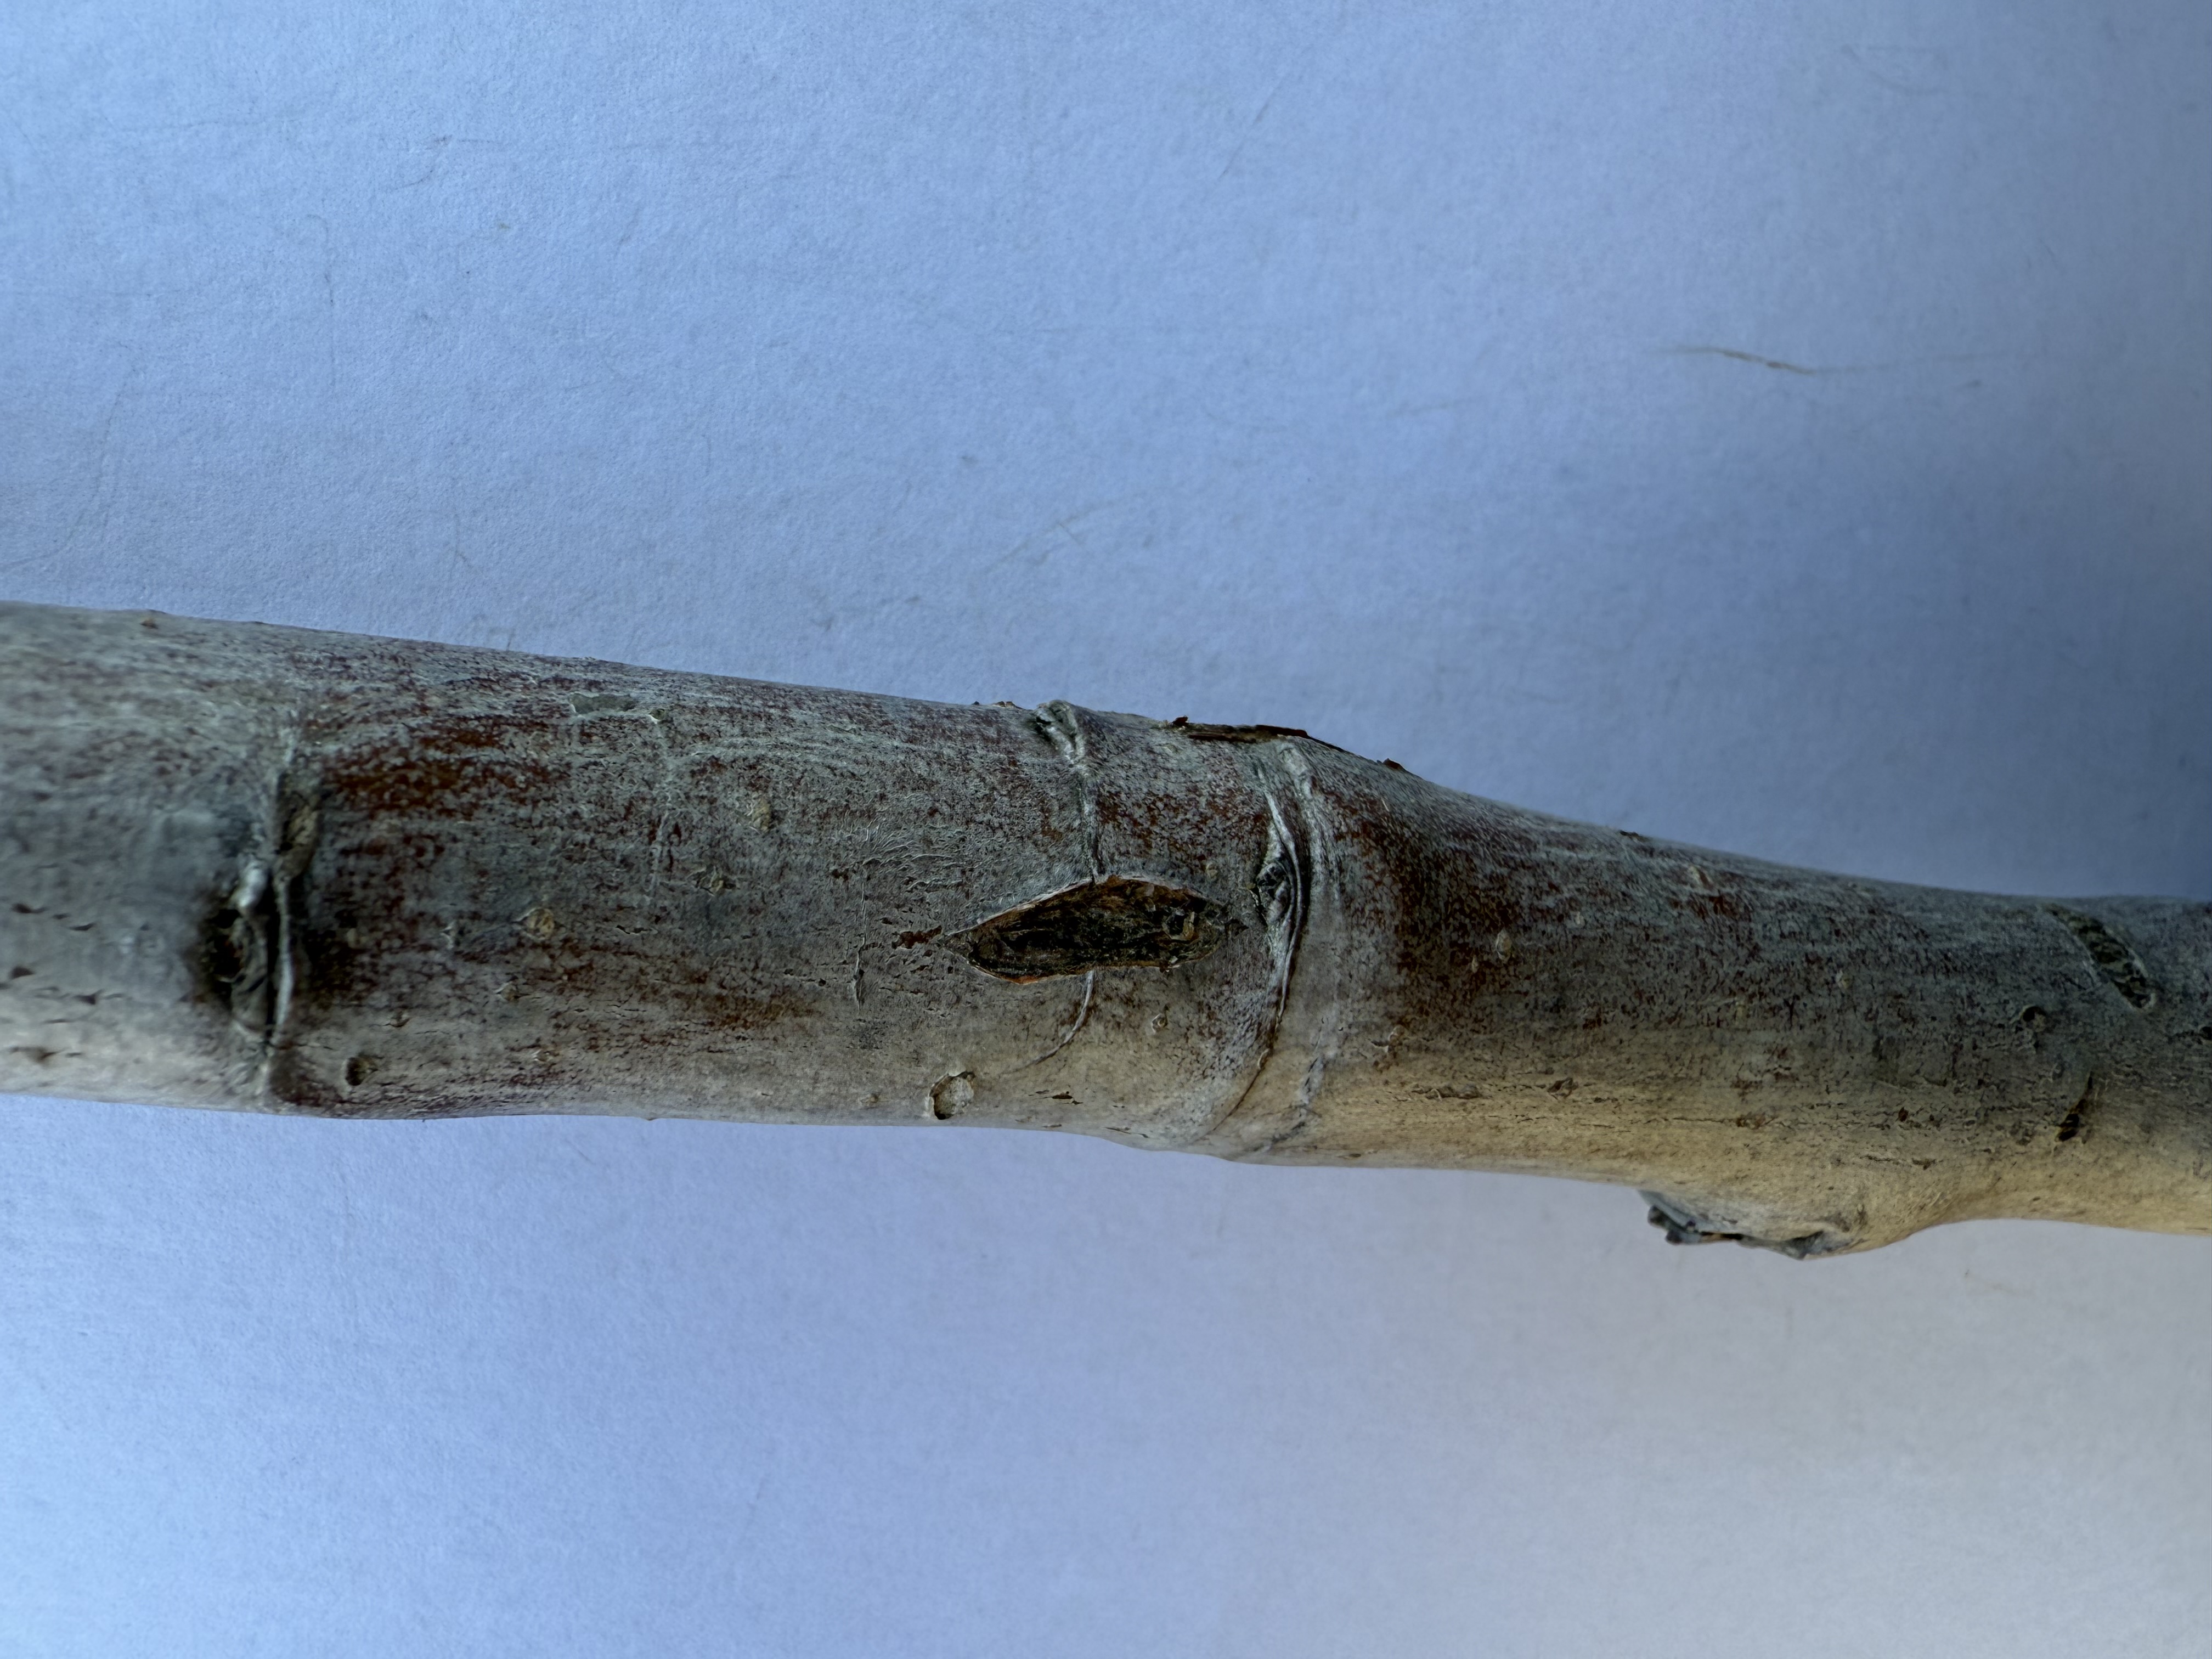
Variety: Granny Smith Apple